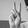
ASL letter: V